Rosie Flores

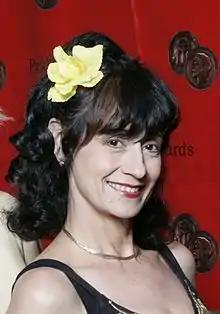
Rosie Flores at the 67th Annual Peabody Awards in 2008

Rosie Flores (born Rosalie Flores; September 10, 1950) is an American singer, songwriter and musician. She currently resides in Austin, Texas, where August 31 was declared Rosie Flores Day by the Austin City Council in 2006.